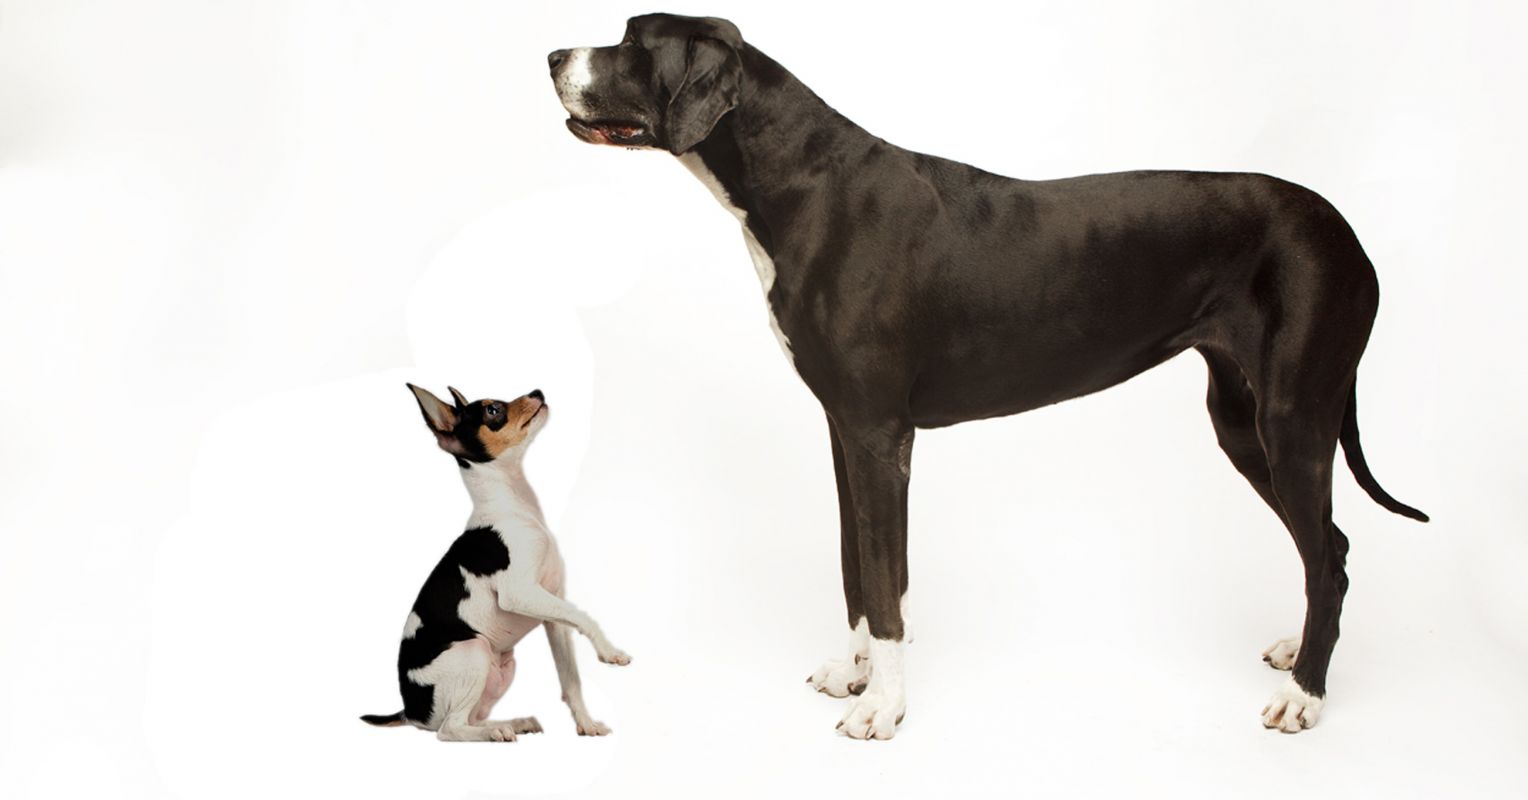
Adjective: bigger
Antonym: smaller